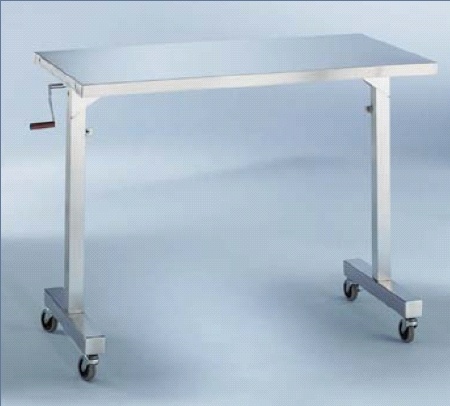
Blickman Instrument Table 36 X 20 X 36 to 56 Inch 304 Stainless Steel - Each - 0157892000-EA
Brand: Blickman
TABLE, INSTRUMENT ADJ D/S Item Id 524268 MF Id# 0157892000 Manufacturer Blickman Country of Origin Unknown Application Instrument Table Base Specifications 3 Inch Casters Dimensions 36 X 20 X 36 to 56 Inch Material 304 Stainless Steel UNSPSC Code 42295105 Features Adjustable height instrument tables offer twenty inches of travel to accommodate changes in or table position during neuro, cardiac and orthopedic surgery. When used in general surgery, the table can be adjusted to accommodate the varying heights of personnel This model can be adjusted manually from either side with a detachable crank handle Tables travel easily on four, 3 inch swivel casters, two casters with brakes
Category: Business & Industrial > Medical > Medical Furniture > Surgical Tables > General Surgery Surgical Tables